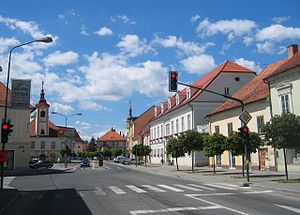
Slovenska Bistrica
Gade i Slovenska Bistrica
Slovenska Bistrica er en by i det nordøstlige Slovenien, med et indbyggertal på ca. 6.700.